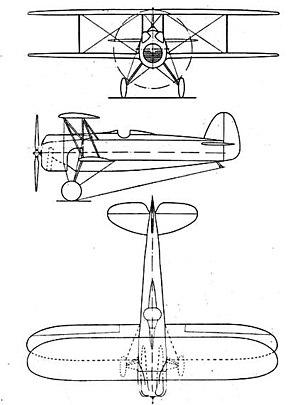
Les Praga BH-44 et Praga E-45 sont des avions monoplaces de chasse tchécoslovaques de l'entre-deux-guerres présentés par le groupe ČKD-Praga pour rivaliser avec l'Avia B.534.